Love of May

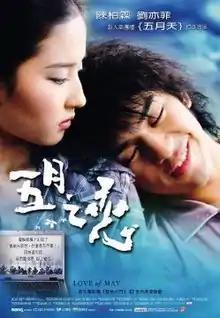
Poster

Love of May is a 2004 Taiwanese film directed by Hsu Hsiao-ming and starring Bolin Chen and Liu Yifei. The film was inspired by Mayday, a famous rock band from Taiwan. It tells about the love story of Ah Lei, an administrator of Mayday's fansite, and Zhao Xuan, a fangirl of Mayday, who met and fell in love with each other through a lie.